Frederick Noel Ashcroft

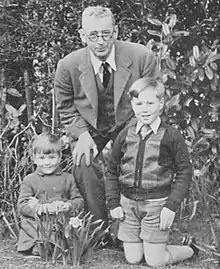
Frederick Noel Ashcroft um 1920

Frederick Noel Ashcroft (1878–1949) was a British mineral collector and scientific photographer whose extensive collections from the period 1914-1938 are held by the Natural History Museum, London.